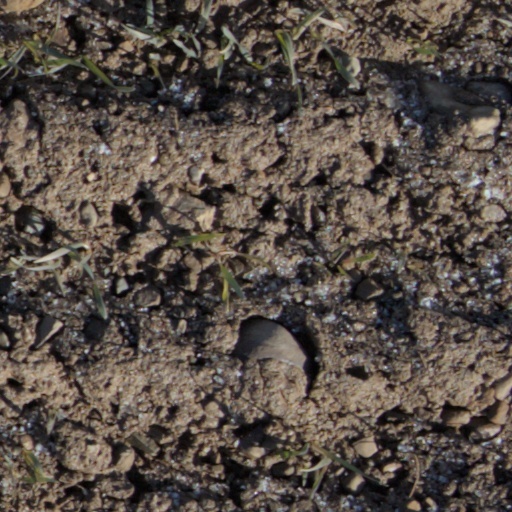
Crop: wheat